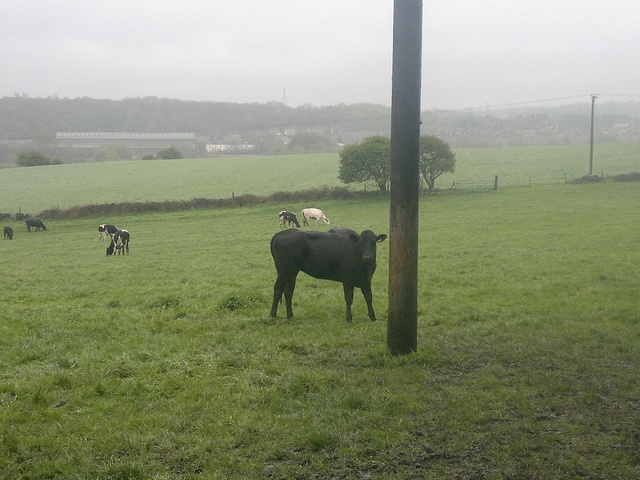
A cow looks at the camera as other cows graze in the green fields on a foggy day.
A photo of some cows standing in a field.
a black cow standing by a pole and looking at the camera
A herd of cattle on a grassy field.
A herd of cows grazing on a foggy day